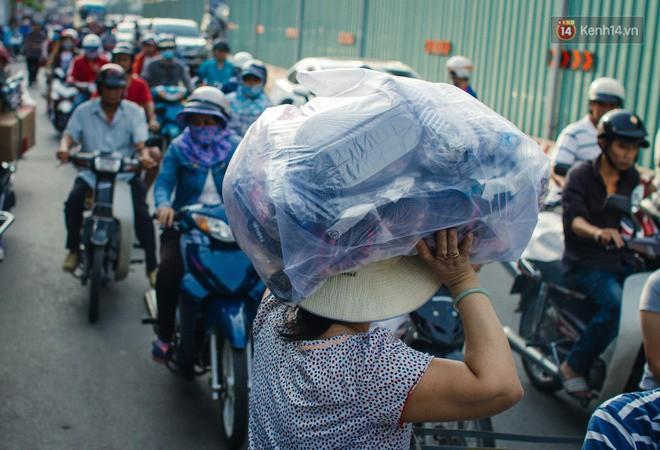
ở trên đường có sự xuất hiện của một người đang vác túi đồ